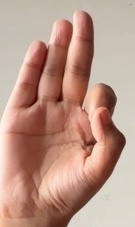
ASL sign: F